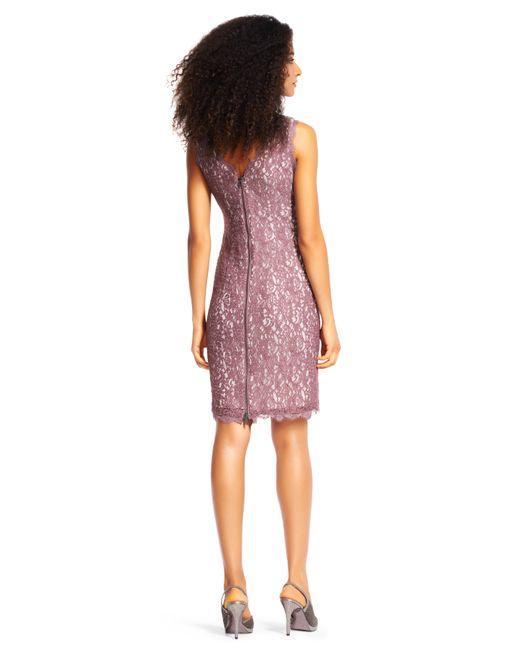
Weißes und rosa Spitzen-knielanges formelles Kleid